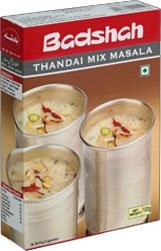
Item Name: Badshah Thandai Mix Masala 100 gms
Value: 1.0
Unit: Count

Price: 7.49